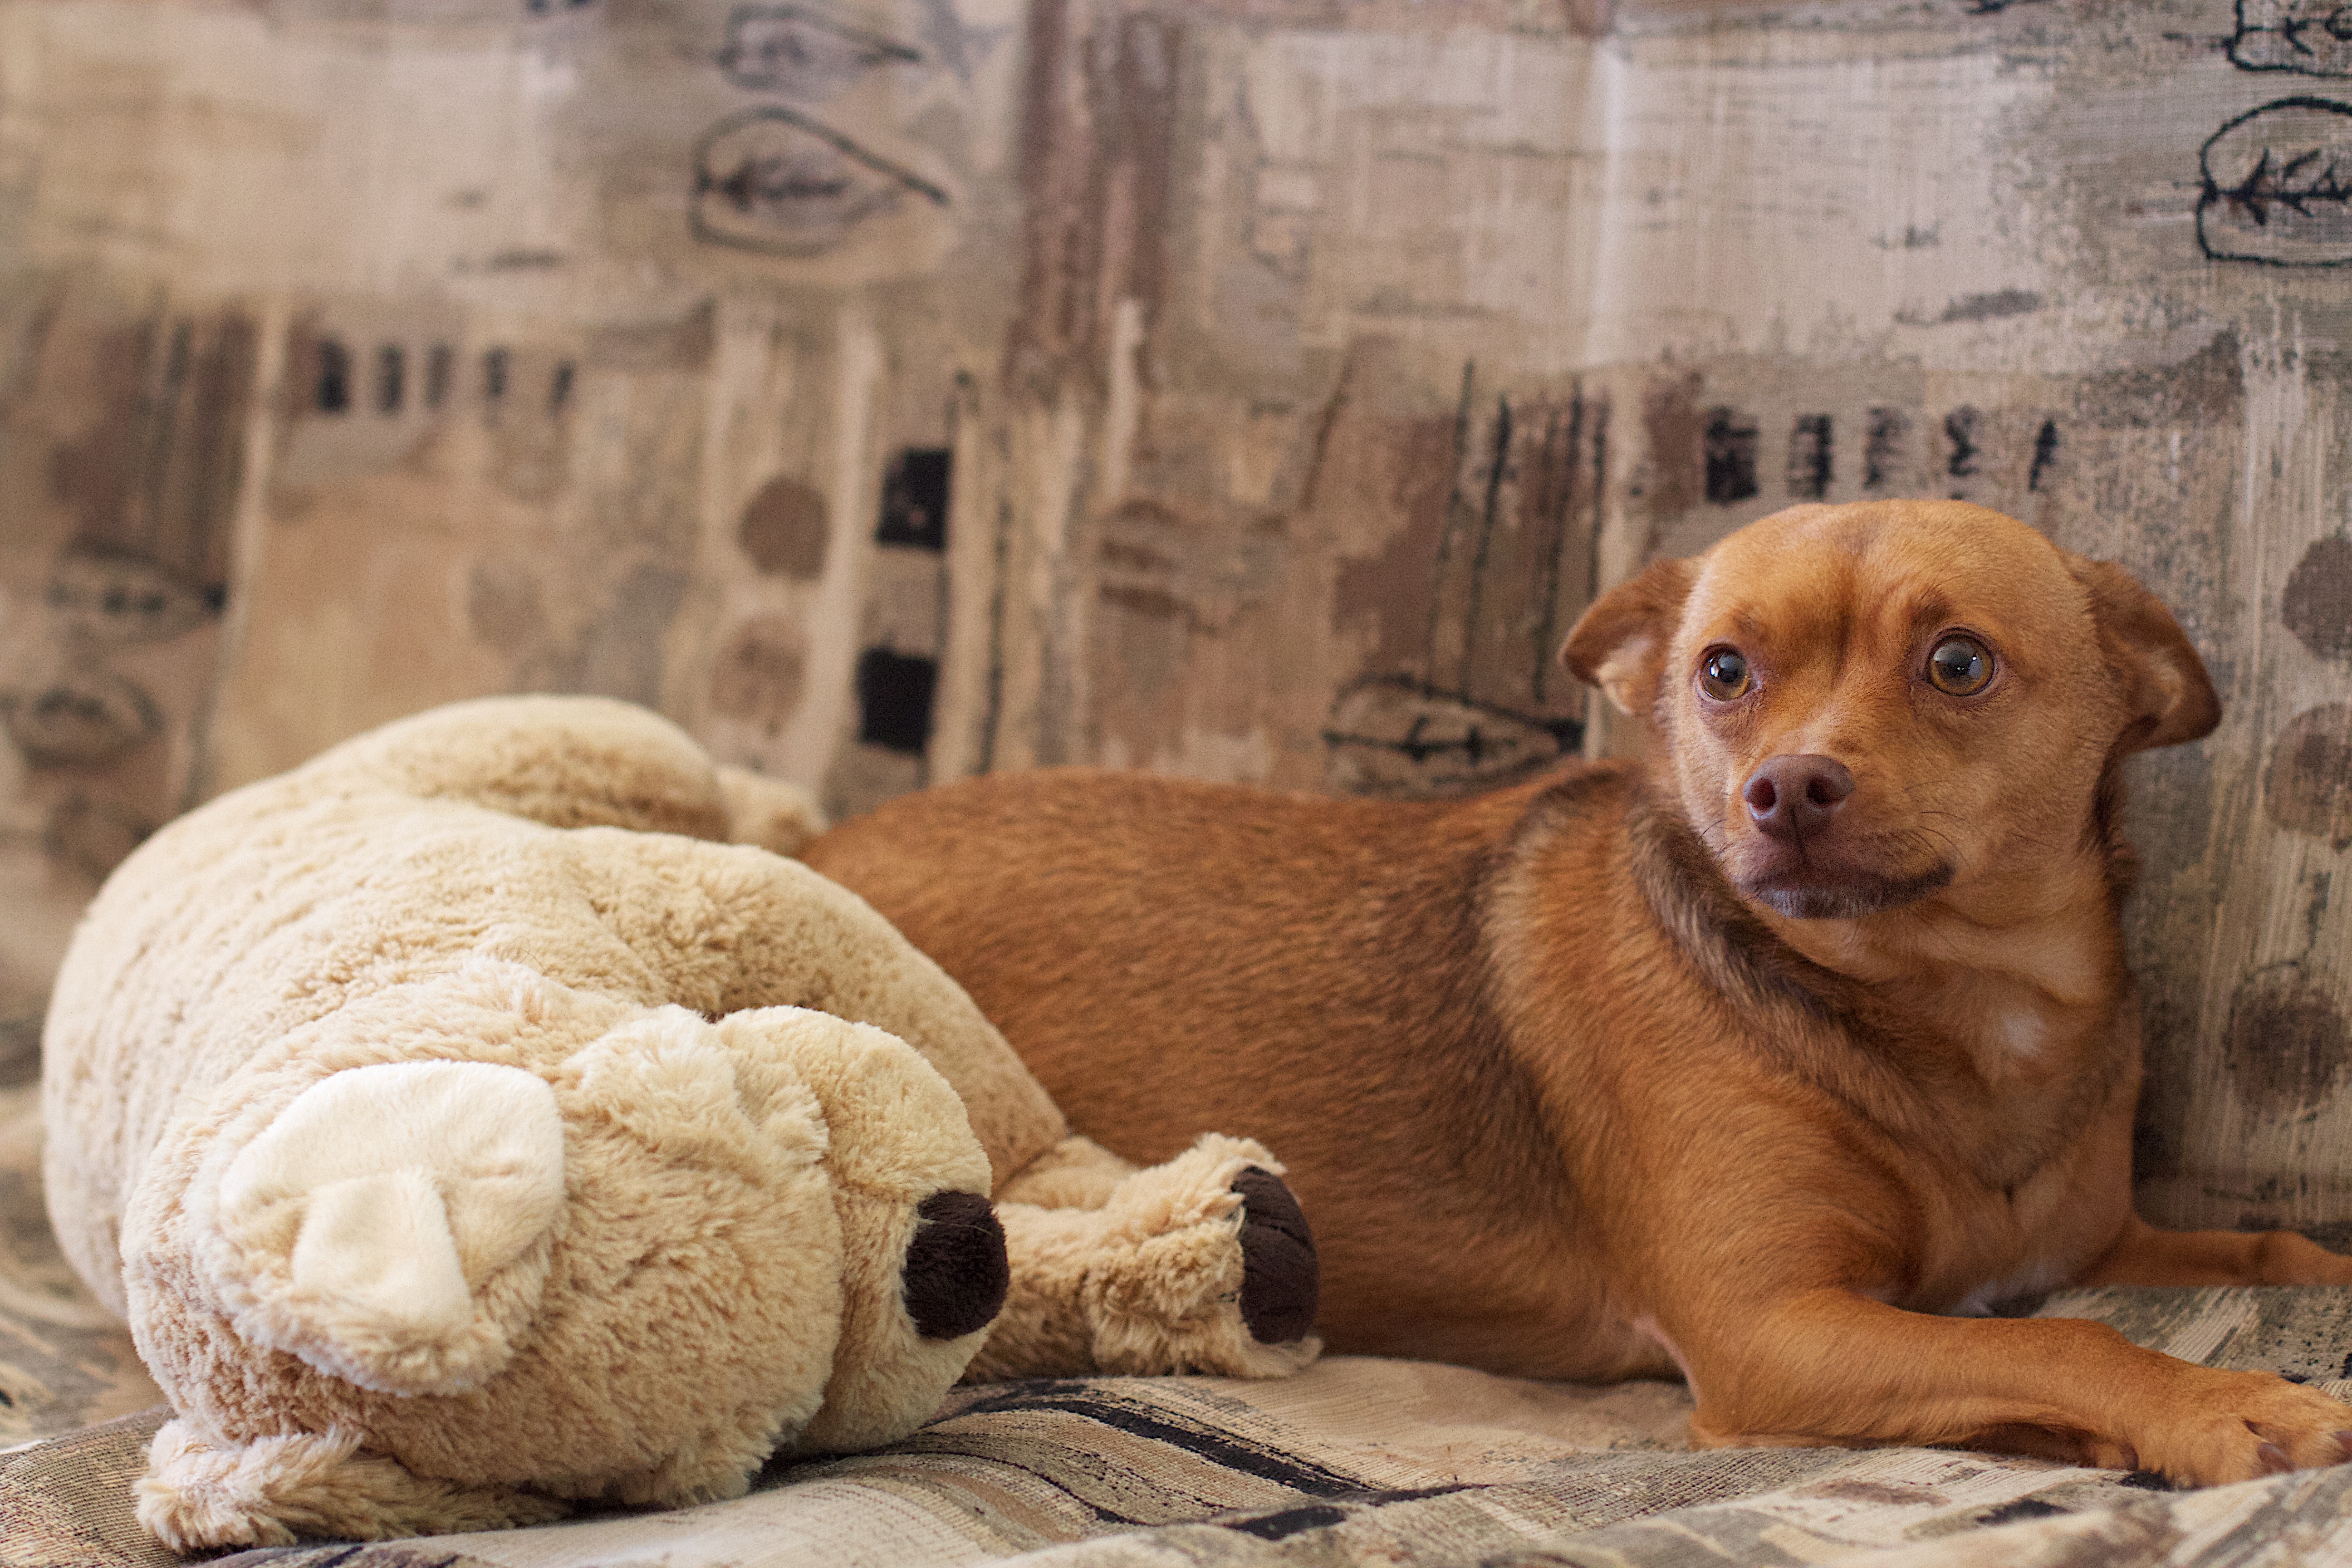
puppy, dog, mammal, vertebrate, dpg, animal shelter, street dog, dog like mammal, dog crossbreeds